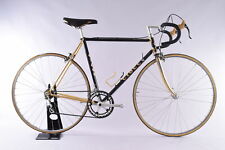
Vehicle type: Bikes